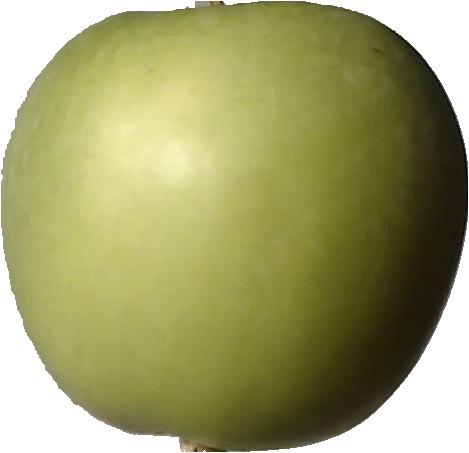
Label: apple_granny_smith_1